Water levels of the Birmingham Canal Navigations

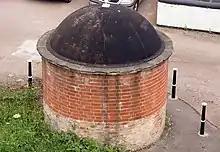
Valve house below Edgbaston Reservoir, early feed to the Wolverhampton Level along the Smethwick feeder

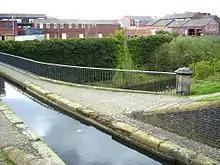
Engine Arm Aqueduct carrying the Engine Arm (Wolverhampton Level) over the New Main Line (Birmingham Level).

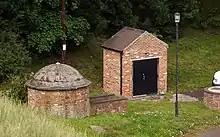
Valve house below Edgbaston Reservoir feeding the Birmingham Level

To keep the canals topped up with water, reservoirs were built to collect water from streams. These had to be above the relevant canal levels, often some distance away. The small Titford Reservoir (Titford Pool), as well as feeding the Titford Canal supplies its surplus water to Edgbaston Reservoir along a feeder through Smethwick. Water from Edgbaston Reservoir feeds the Birmingham Level at the adjacent Icknield Port Loop, and once fed the Wolverhampton Level via a long feeder (now overgrown and dry) along the top of a raised embankment along Telford's BCN New Main Line to the Engine Arm. Water is also supplied by Chasewater and Netherton Reservoirs.